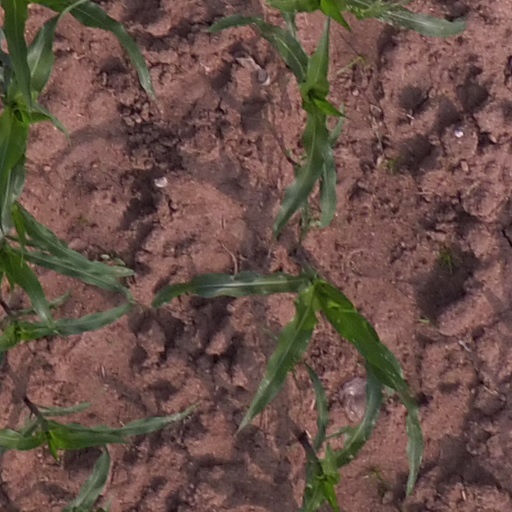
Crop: maize; corn